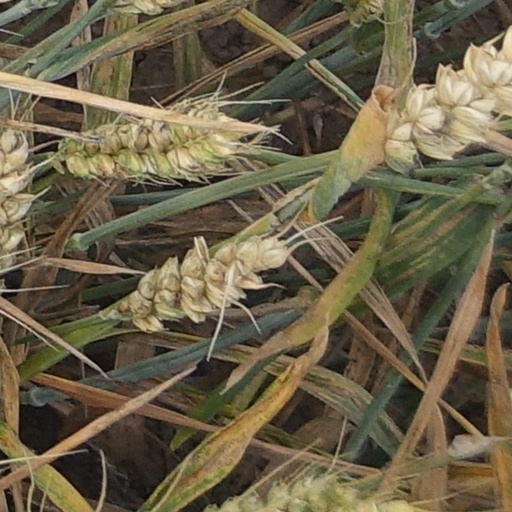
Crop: wheat